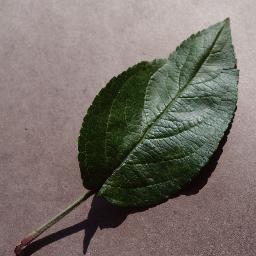
Label: Apple___healthy